Answer in natural language. How many Televisions are visible in the scene? Choose between the following options: 1, 0, 5, 3 or 4
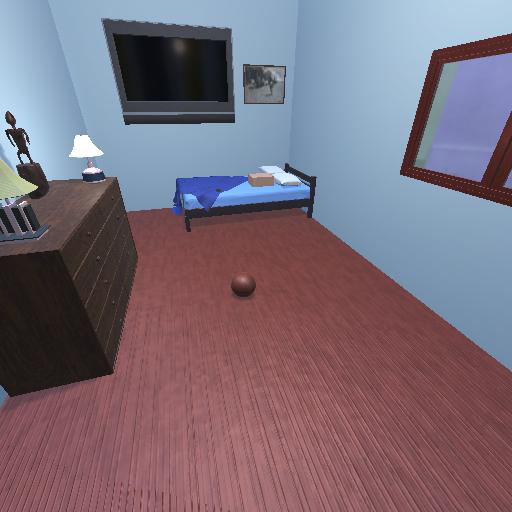
<answer>1</answer>